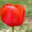
Label: tulip